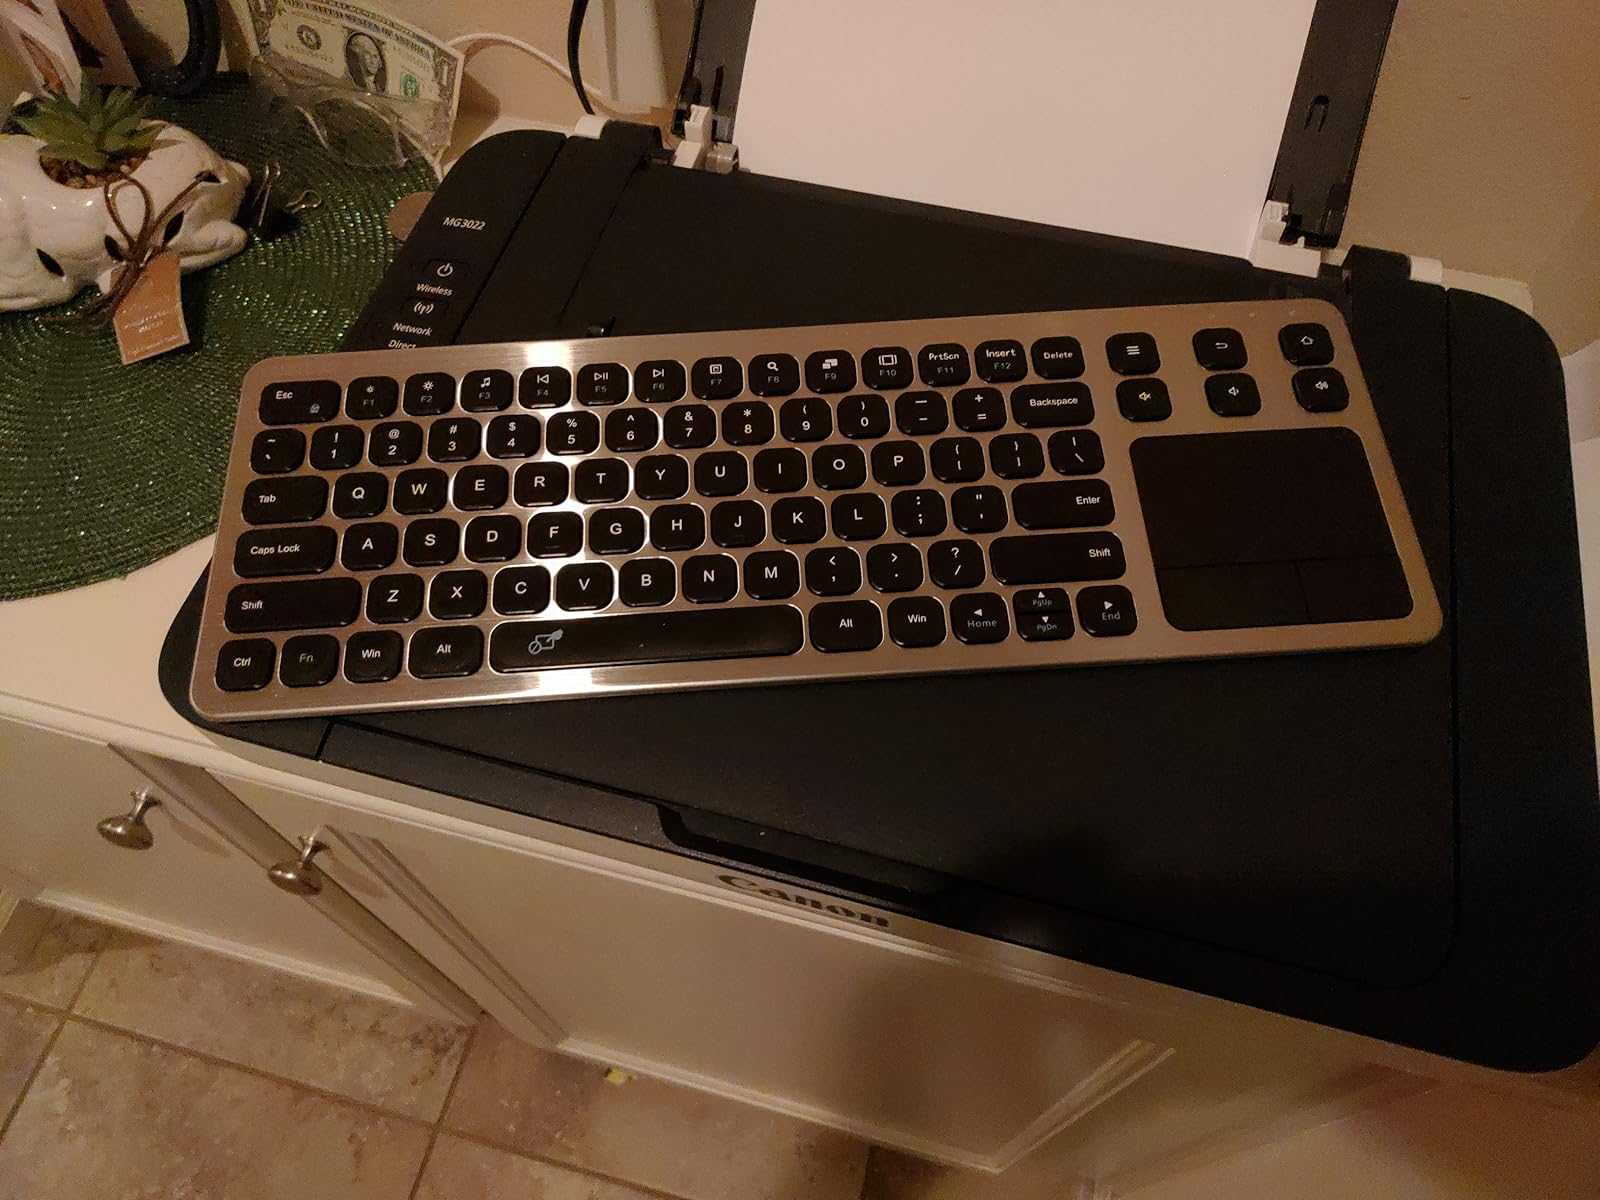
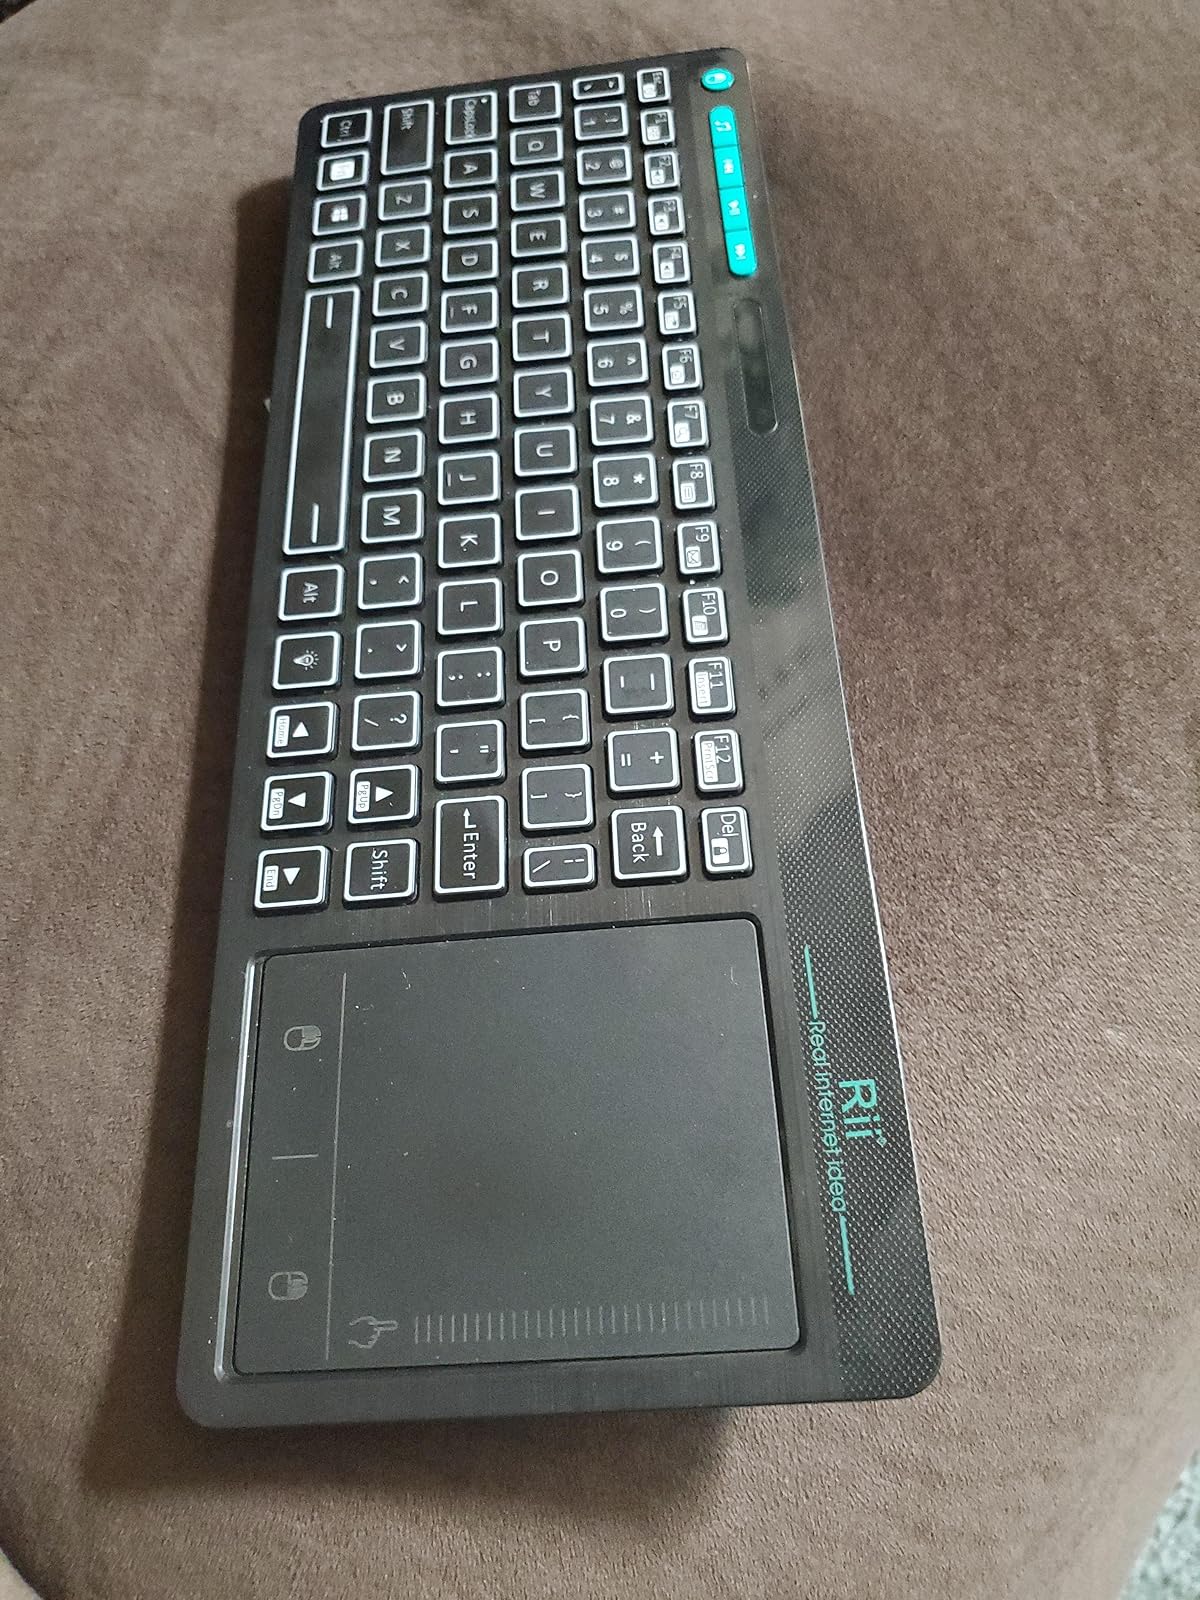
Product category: keyboard
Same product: no